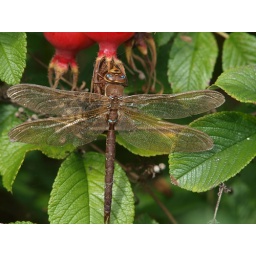
These rarely settle. I managed to grab this male before boy dived in for a closeup! Aeshna grandis. E3012370